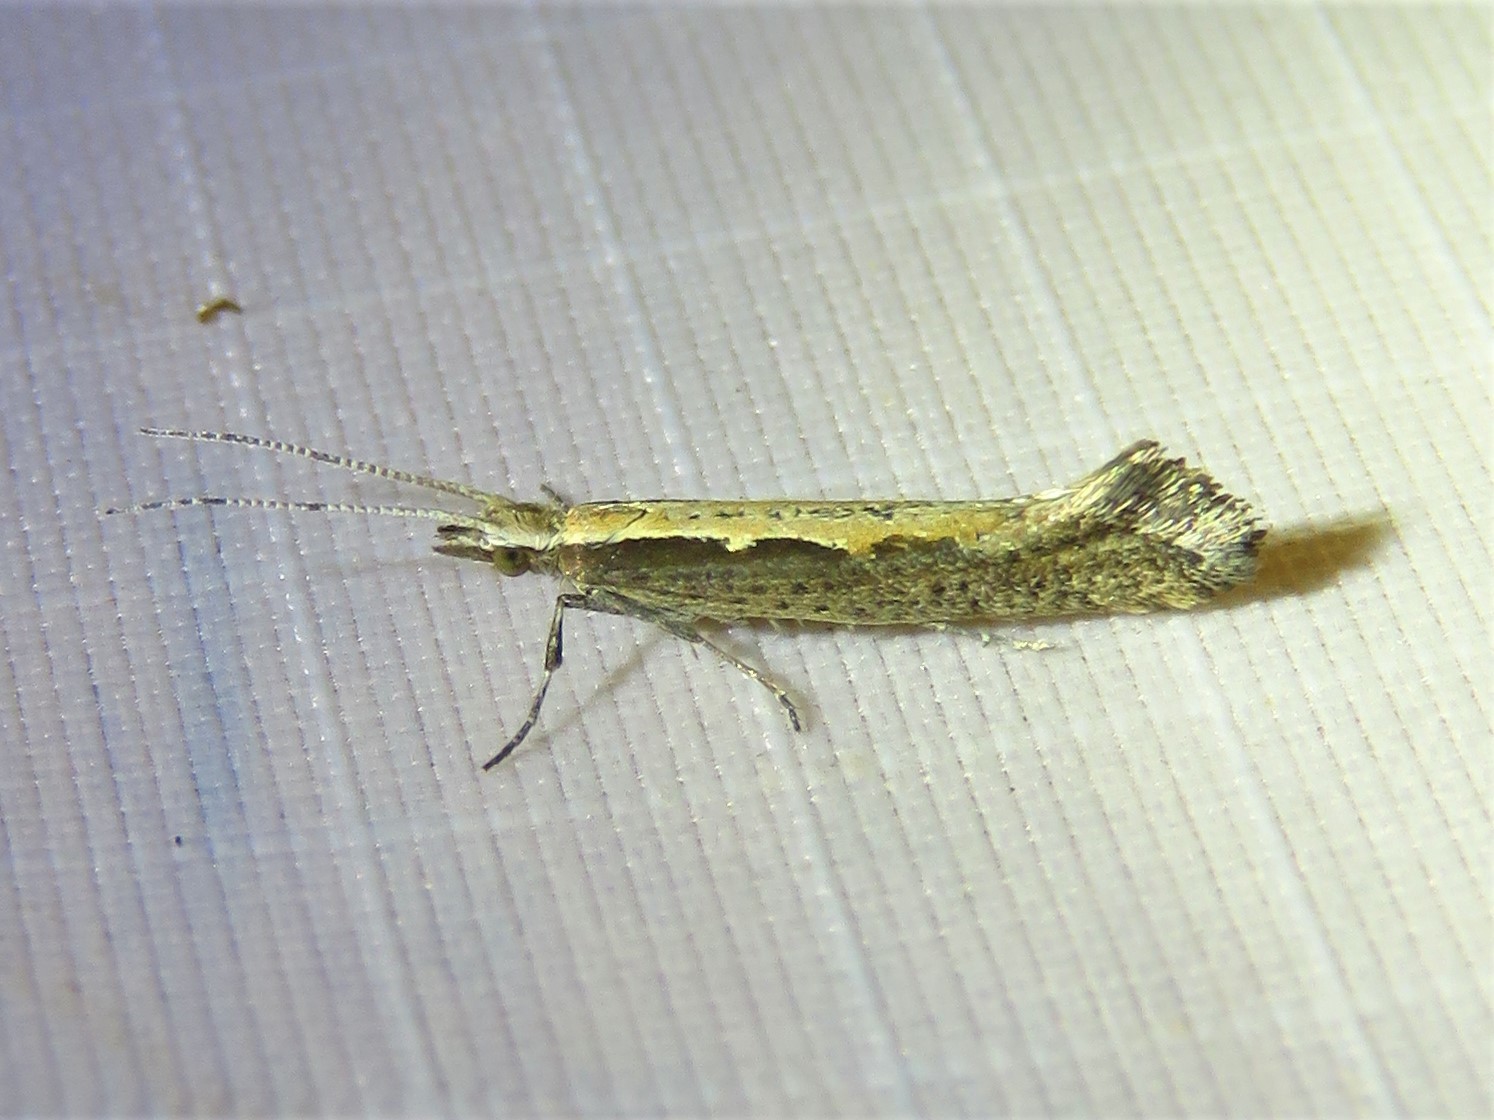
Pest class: diamondback_moth